Plaice

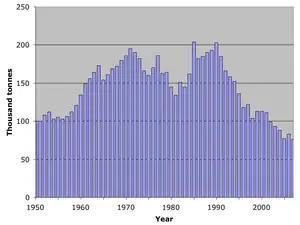
World catch of European plaice in thousands of tonnes, based on FAO catch data

The European plaice ("Pleuronectes platessa") is a right-eyed flounder belonging to the family Pleuronectidae. It is a commercially important flatfish that lives on the sandy bottoms of the European shelf. It ranges geographically from the Barents Sea to the Mediterranean. European plaice are characterised by their smooth brown skin, with distinctive red spots and a bony ridge behind the eyes. They feed on polychaetes, crustaceans and bivalves and can be found at depths of up to 200 metres. At night they move into shallow waters to feed and during the day they bury themselves in the sand. Their maximum recorded length is and maximum reported age 50 years.